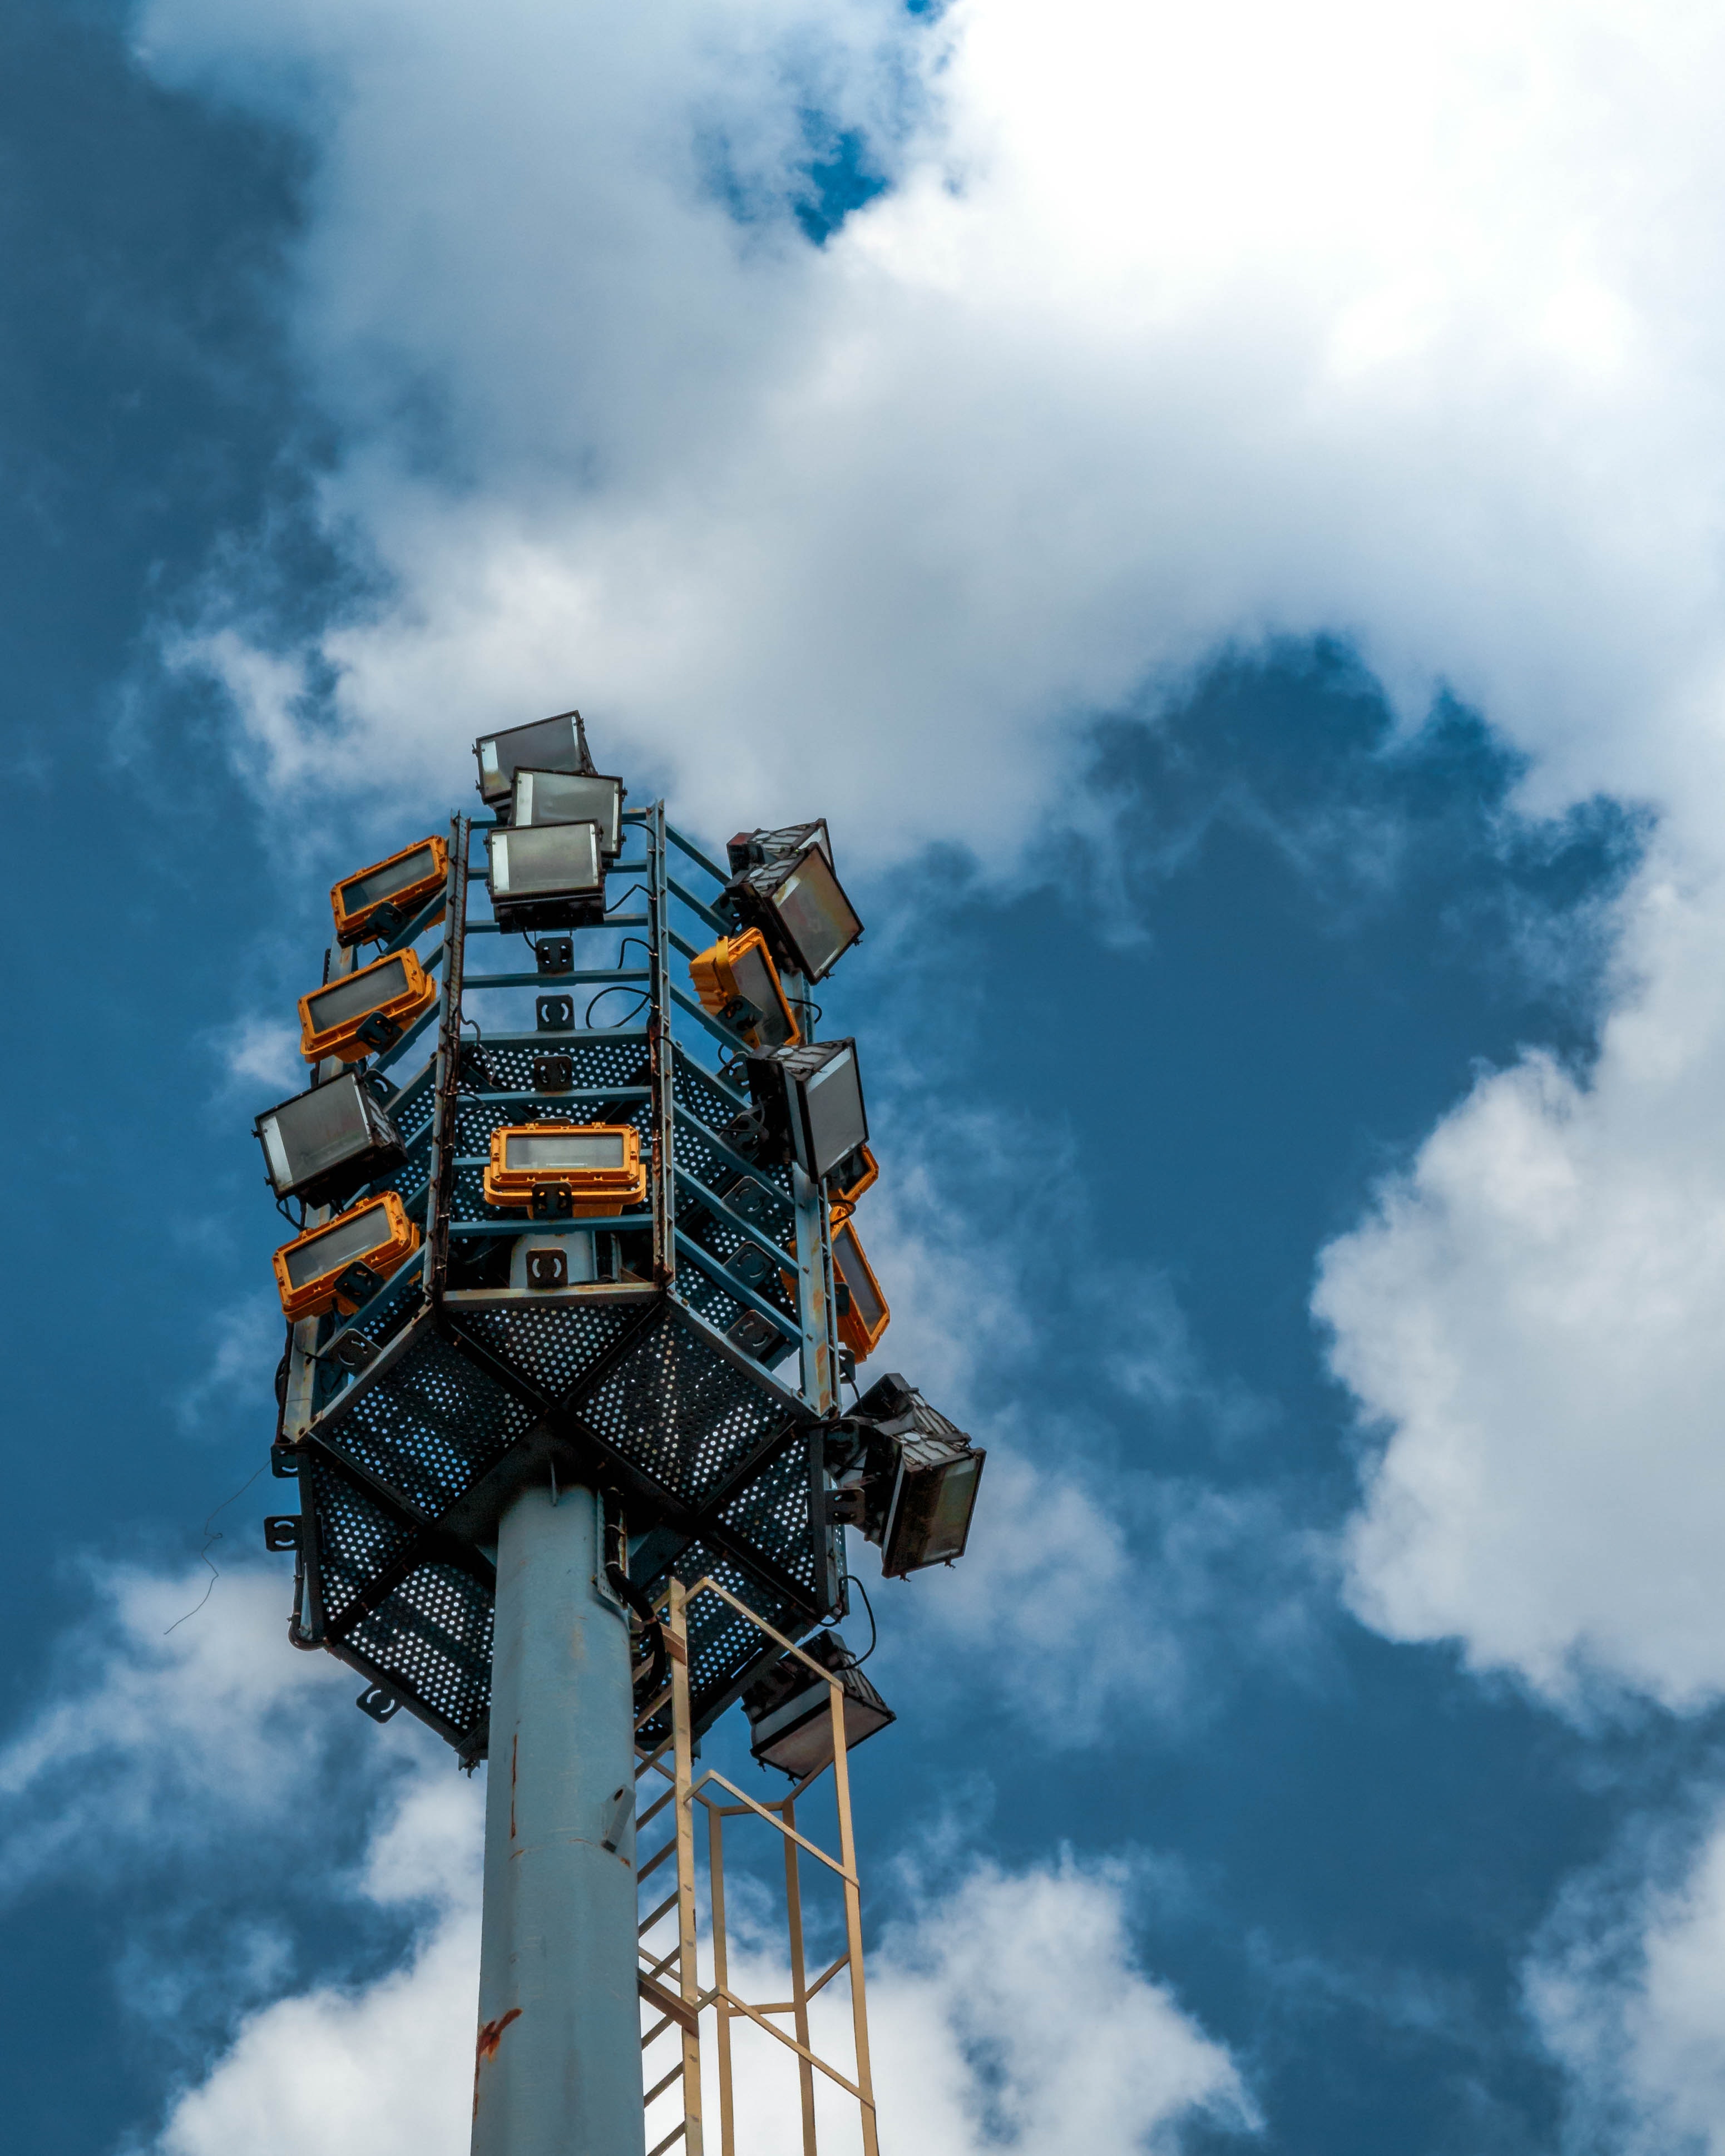
sky, cloud, observation tower, tower, architecture, tourist attraction, amusement park, meteorological phenomenon